Three Sisters (1970 film)

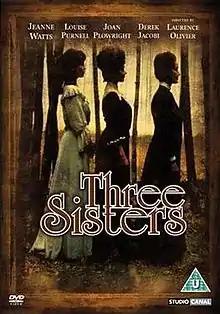
DVD cover

Three Sisters is a 1970 British drama film starring Alan Bates, Laurence Olivier and Joan Plowright, based on the 1901 play by Anton Chekhov. Olivier also directed, with co-director John Sichel; it was the final feature film directed by Olivier. The film was based on a 1967 theatre production that Olivier had directed at the Royal National Theatre. Both the theatrical production and the film used the translation from the original Russian by Moura Budberg. The film was released in the U.S. in 1974 as part of the American Film Theatre. This was a series of thirteen film adaptations of stage plays shown to subscribers at about 500 movie theaters across the country.